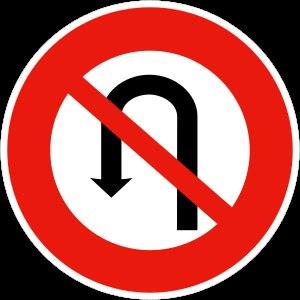
Le mot demi-tour désigne en conduite différentes manœuvres ayant pour but d'inverser le sens de circulation du véhicule conduit.